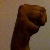
The image shows a hand gesture representing the letter 'M' in Indian Sign Language.